NLF and PAVN strategy, organization and structure

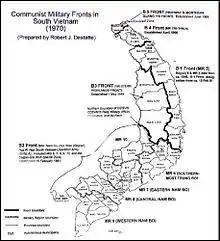
Military regions, 1970

Given the Communist Party's dominance over all spheres of Northern Vietnamese society, including the military struggle, it is impossible to understand NLF/PAVN organization, strategy and tactics without detailing party involvement. The bulk of the VC/NLF were initially southerners, with some distinctive southern issues and sensibilities. Nevertheless, the VC/NLF was clearly a creature of the Northern Lao Dong Party which manipulated and controlled it -furnishing it with supplies, weaponry and trained cadres, including regular PAVN troops posing as "local" fighters.